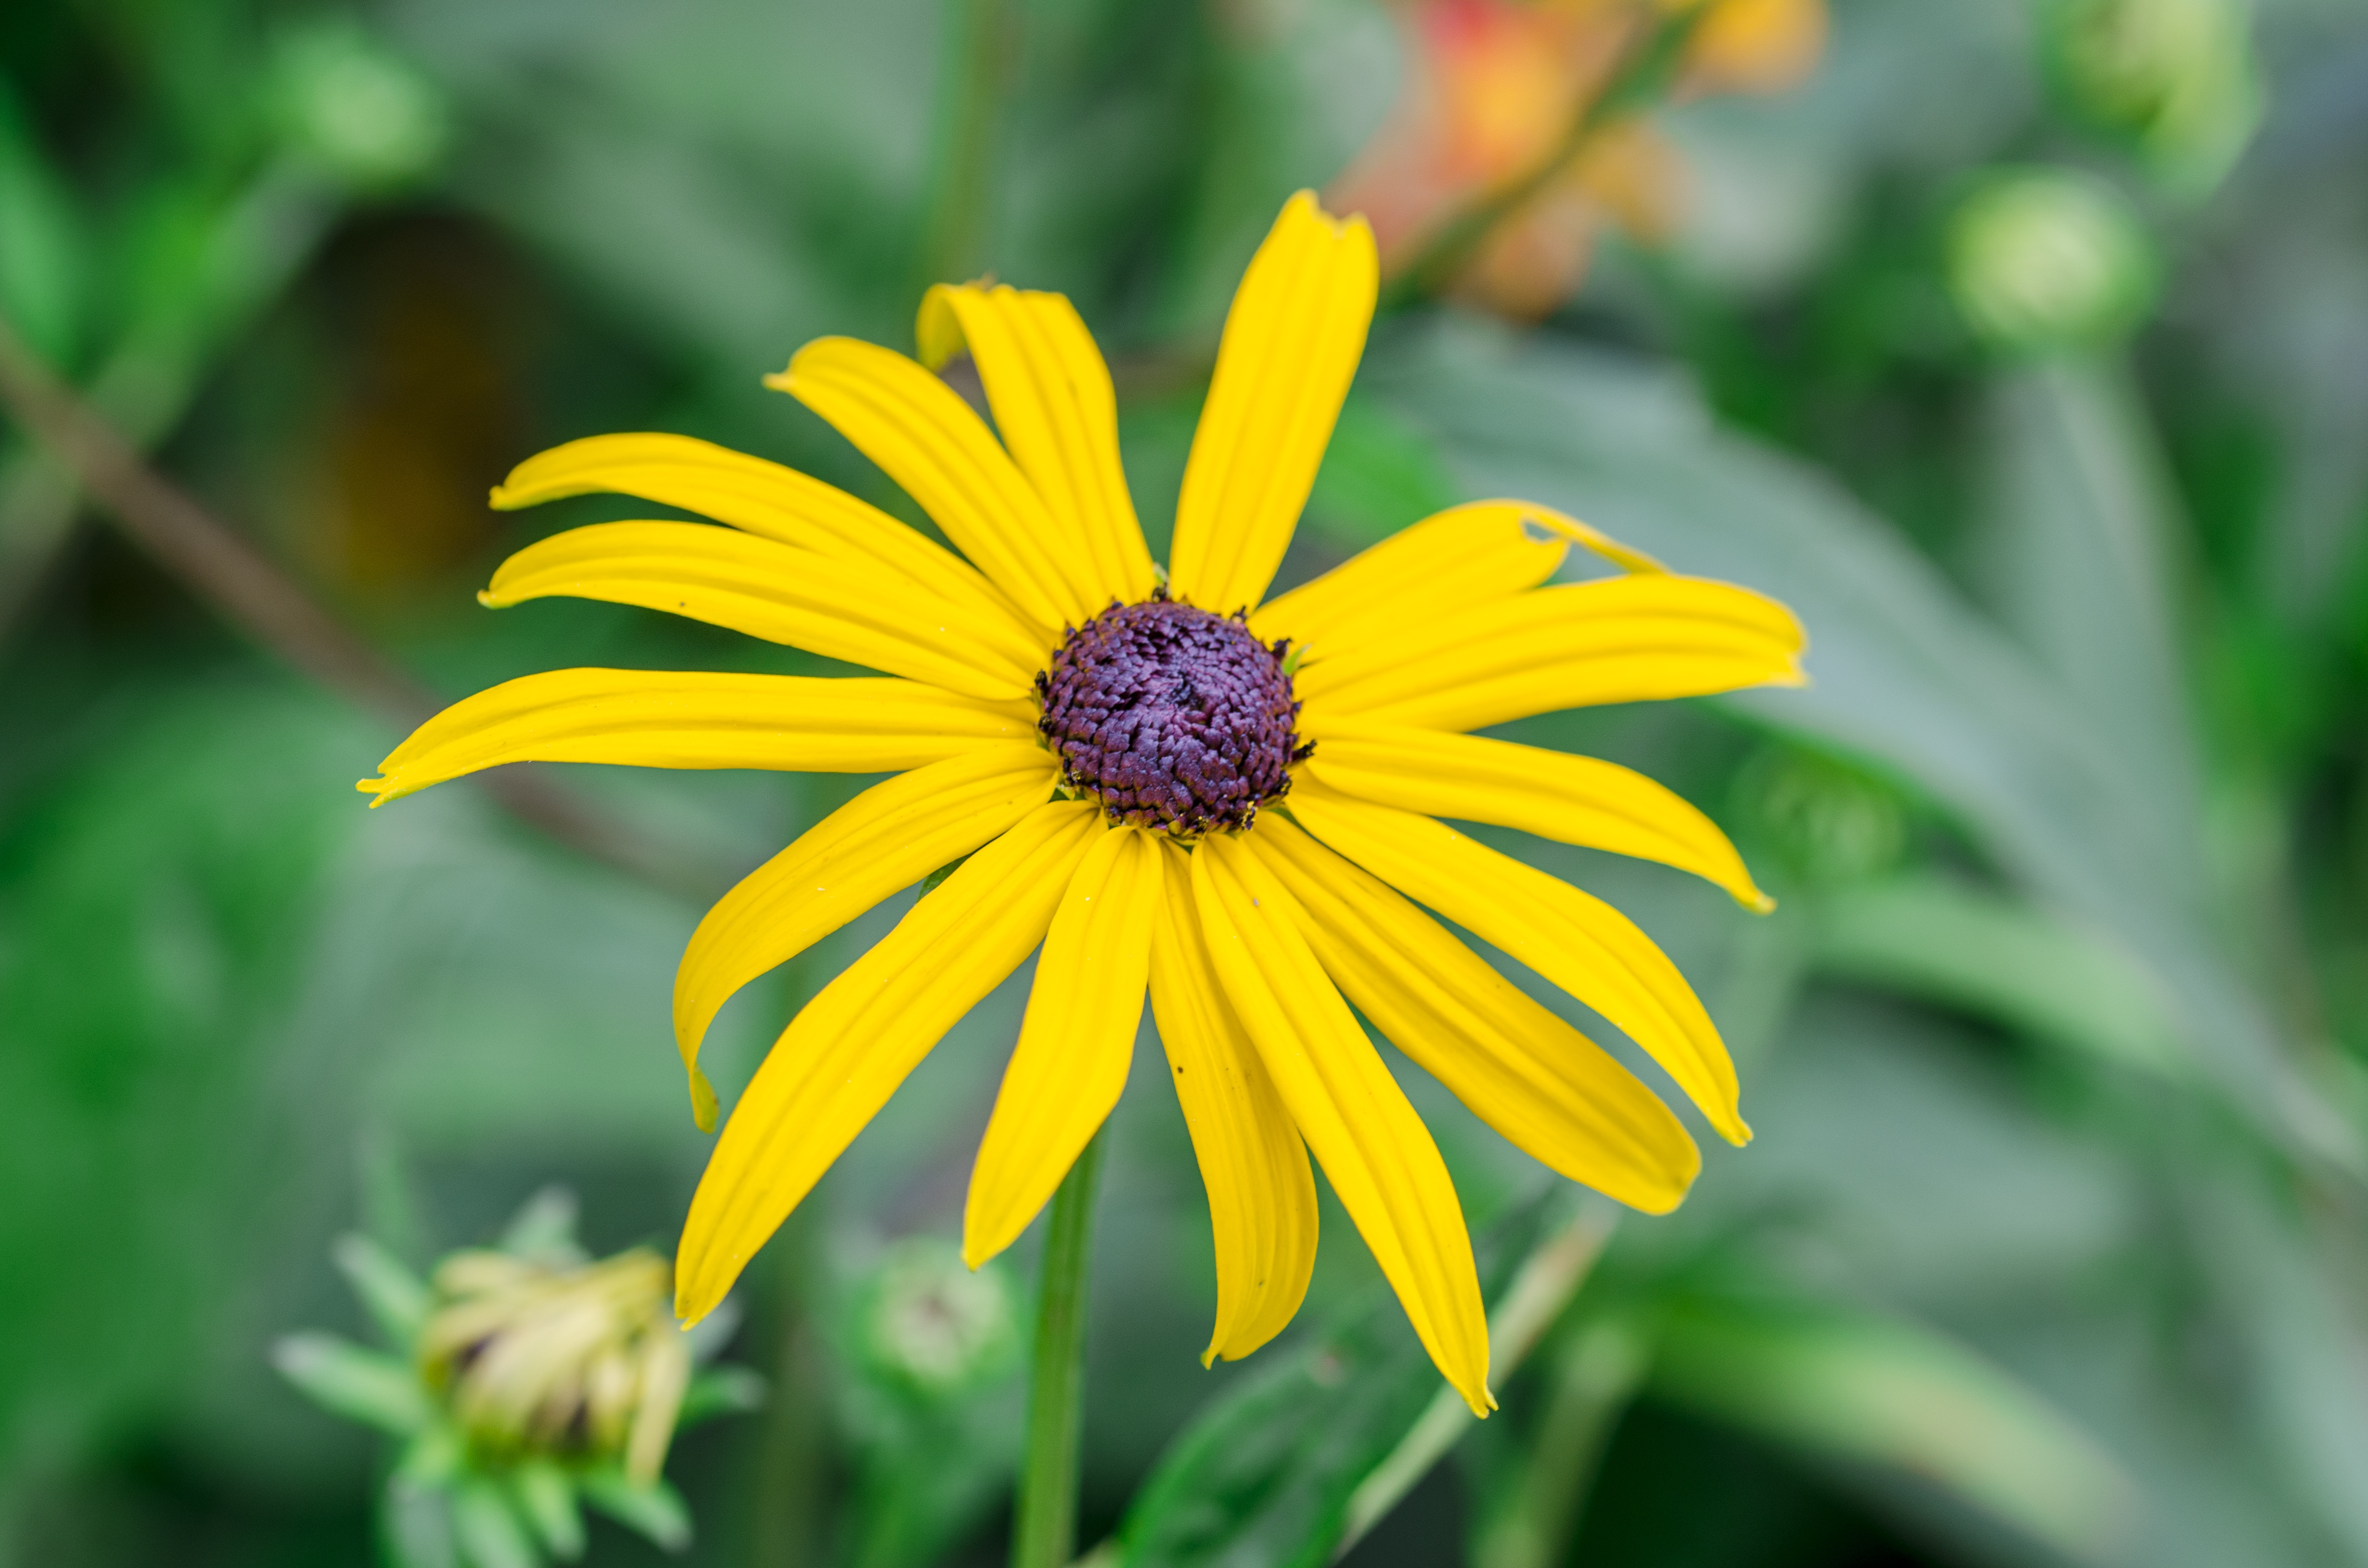
nature, blossom, plant, field, meadow, prairie, flower, petal, bloom, summer, floral, bouquet, spring, green, herb, color, macro, natural, botany, blooming, colorful, yellow, garden, flora, wildflower, close up, elegant, nectar, macro photography, flowering plant, daisy family, annual plant, plant stem, land plant